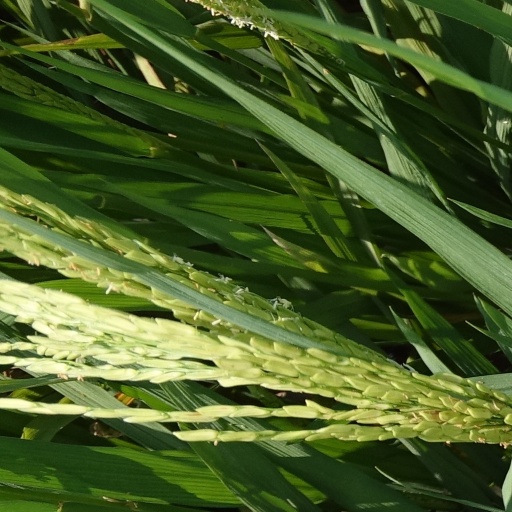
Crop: rice